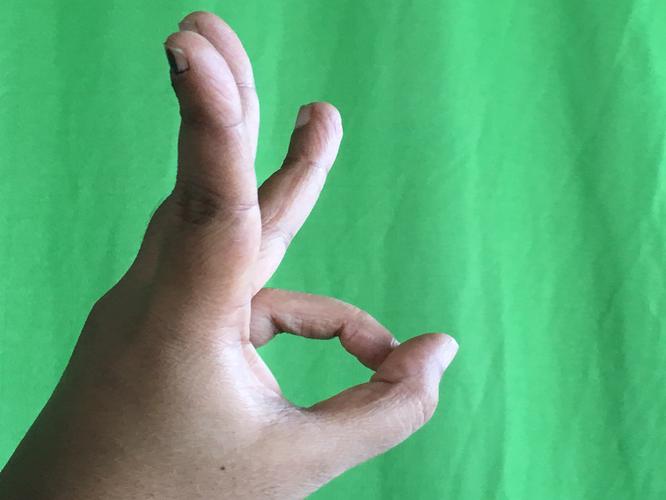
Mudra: Trishulam
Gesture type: single_hand